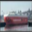
Label: ship